Usama Young

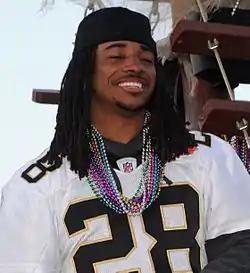
Young at the Saints Super Bowl XLIV victory parade in February 2010

Usama Young (born May 8, 1985) is an American former professional football player who was a safety in the National Football League (NFL). He played college football at Kent State University. He was selected by the New Orleans Saints in the third round of the 2007 NFL draft. He also played for the Cleveland Browns.